Kay Aldridge

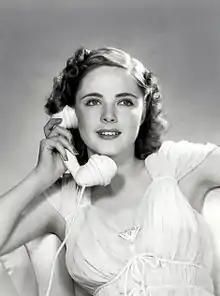
Kay Aldridge, c. 1940s

Katharine ("Kay") Gratten Aldridge (July 9, 1917 – January 12, 1995) was an American actress and model, best known for playing feisty and imperiled heroines in black-and-white serials during the 1940s.